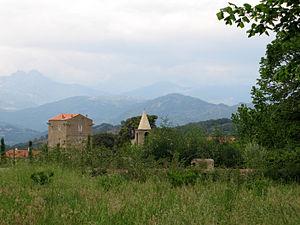
Petreto-Bicchisano est une commune française située dans la circonscription départementale de la Corse-du-Sud et le territoire de la collectivité de Corse. Elle s'articule autour des deux villages de Petreto et Bicchisano, au cœur de la piève d'Istria.